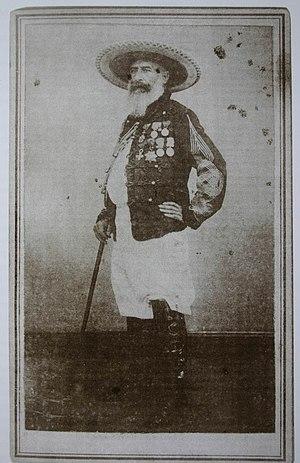
Le colonel Du Pin arborant ses décorations
Charles-Louis Du Pin, né le 28 décembre 1814 à Lasgraisses et décédé le 3 octobre 1868 à Montpellier, est un colonel français, archétype du militaire français intrépide du XIXᵉ siècle avec 19 campagnes et 34 ans de service dont près de 5 au Mexique.